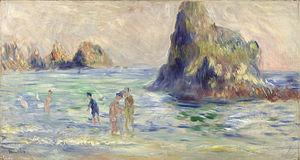
La baie du Moulin Huet, est une baie de l'île de Guernesey. Elle s'étend sur la côte sud de Guernesey, notamment le long de la paroisse de Saint-Martin. La baie est devenue célèbre grâce aux toiles peintes par Auguste Renoir lors de sa visite dans ce lieu en 1883.